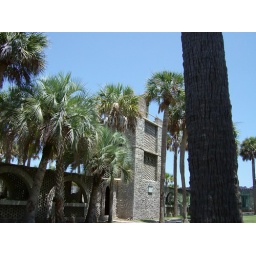
This tower is where water was stored, for use within the castle